Fucine Inlet

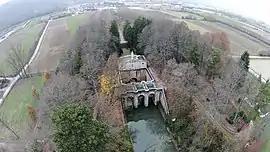

The Fucine Inlet is a monument built on the head of the main emissary of the Fucine Lake in Italy. It is made up of the three-arched bridge of the sluice gates and the about statue of the Immaculate Conception rising above. It is situated in Borgo Incile, a locality south of the city of Avezzano, in the Fucine plain, Abruzzo, Central Italy. The facility, necessary for the drainage of the Fucine Lake, connects the outer drainage canal to the underground emissary which is served by the system of the Tunnels of Claudius in Mount Salviano. The monument was made in 1876 by architect Carlo Nicola Carnevali.